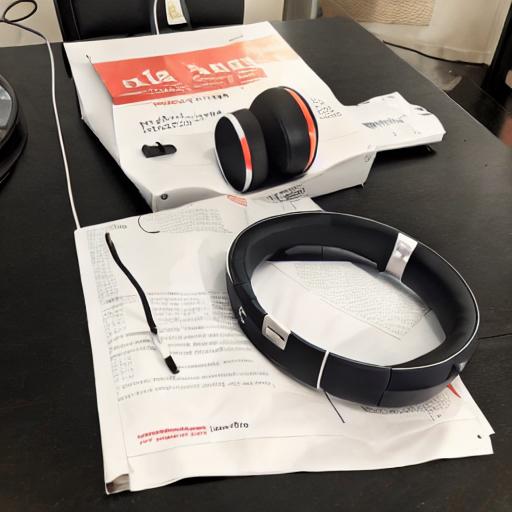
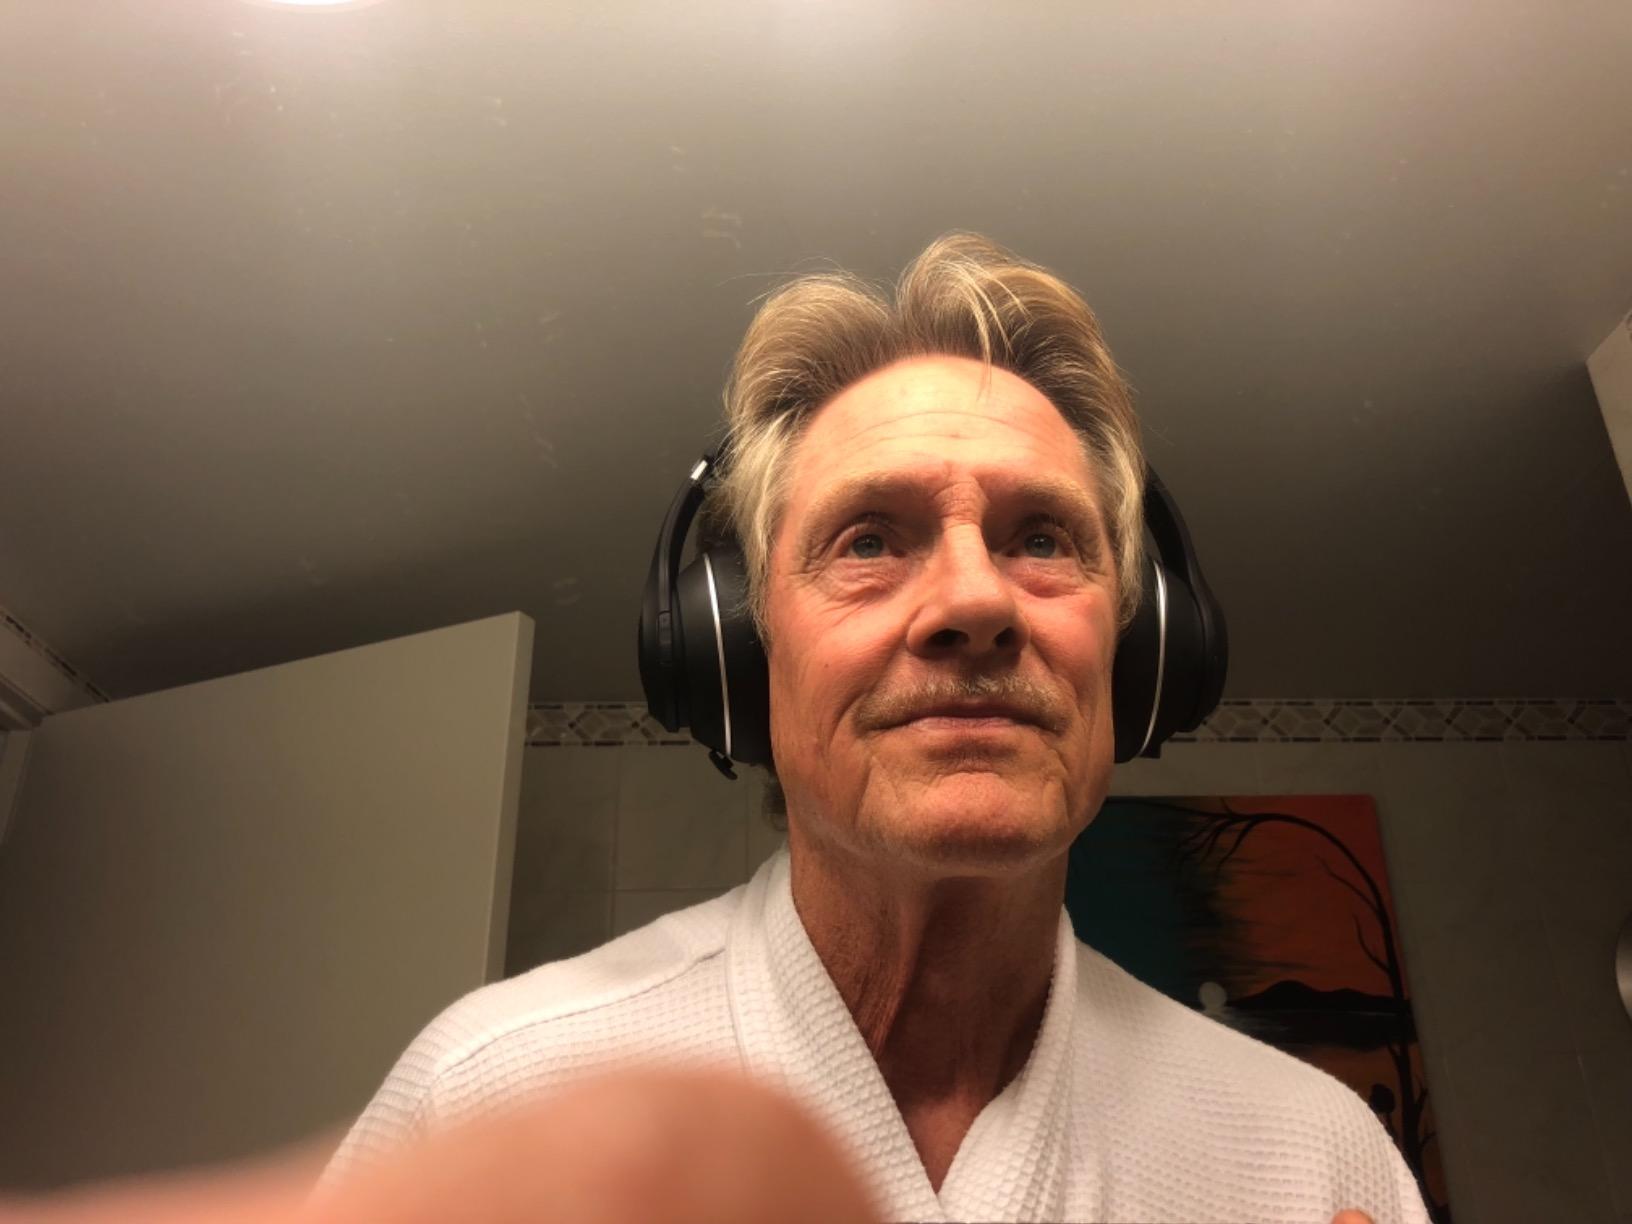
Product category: headphones
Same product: no